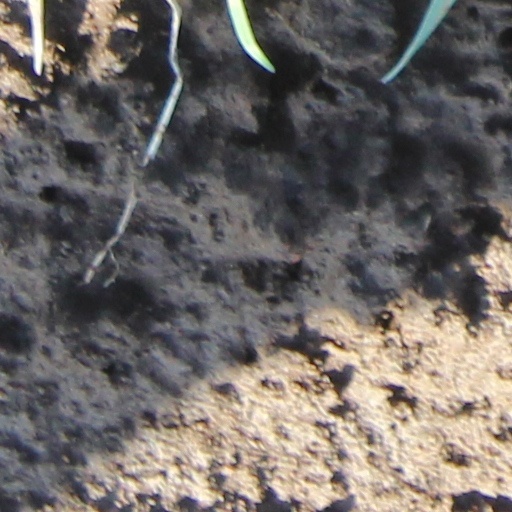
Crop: wheat